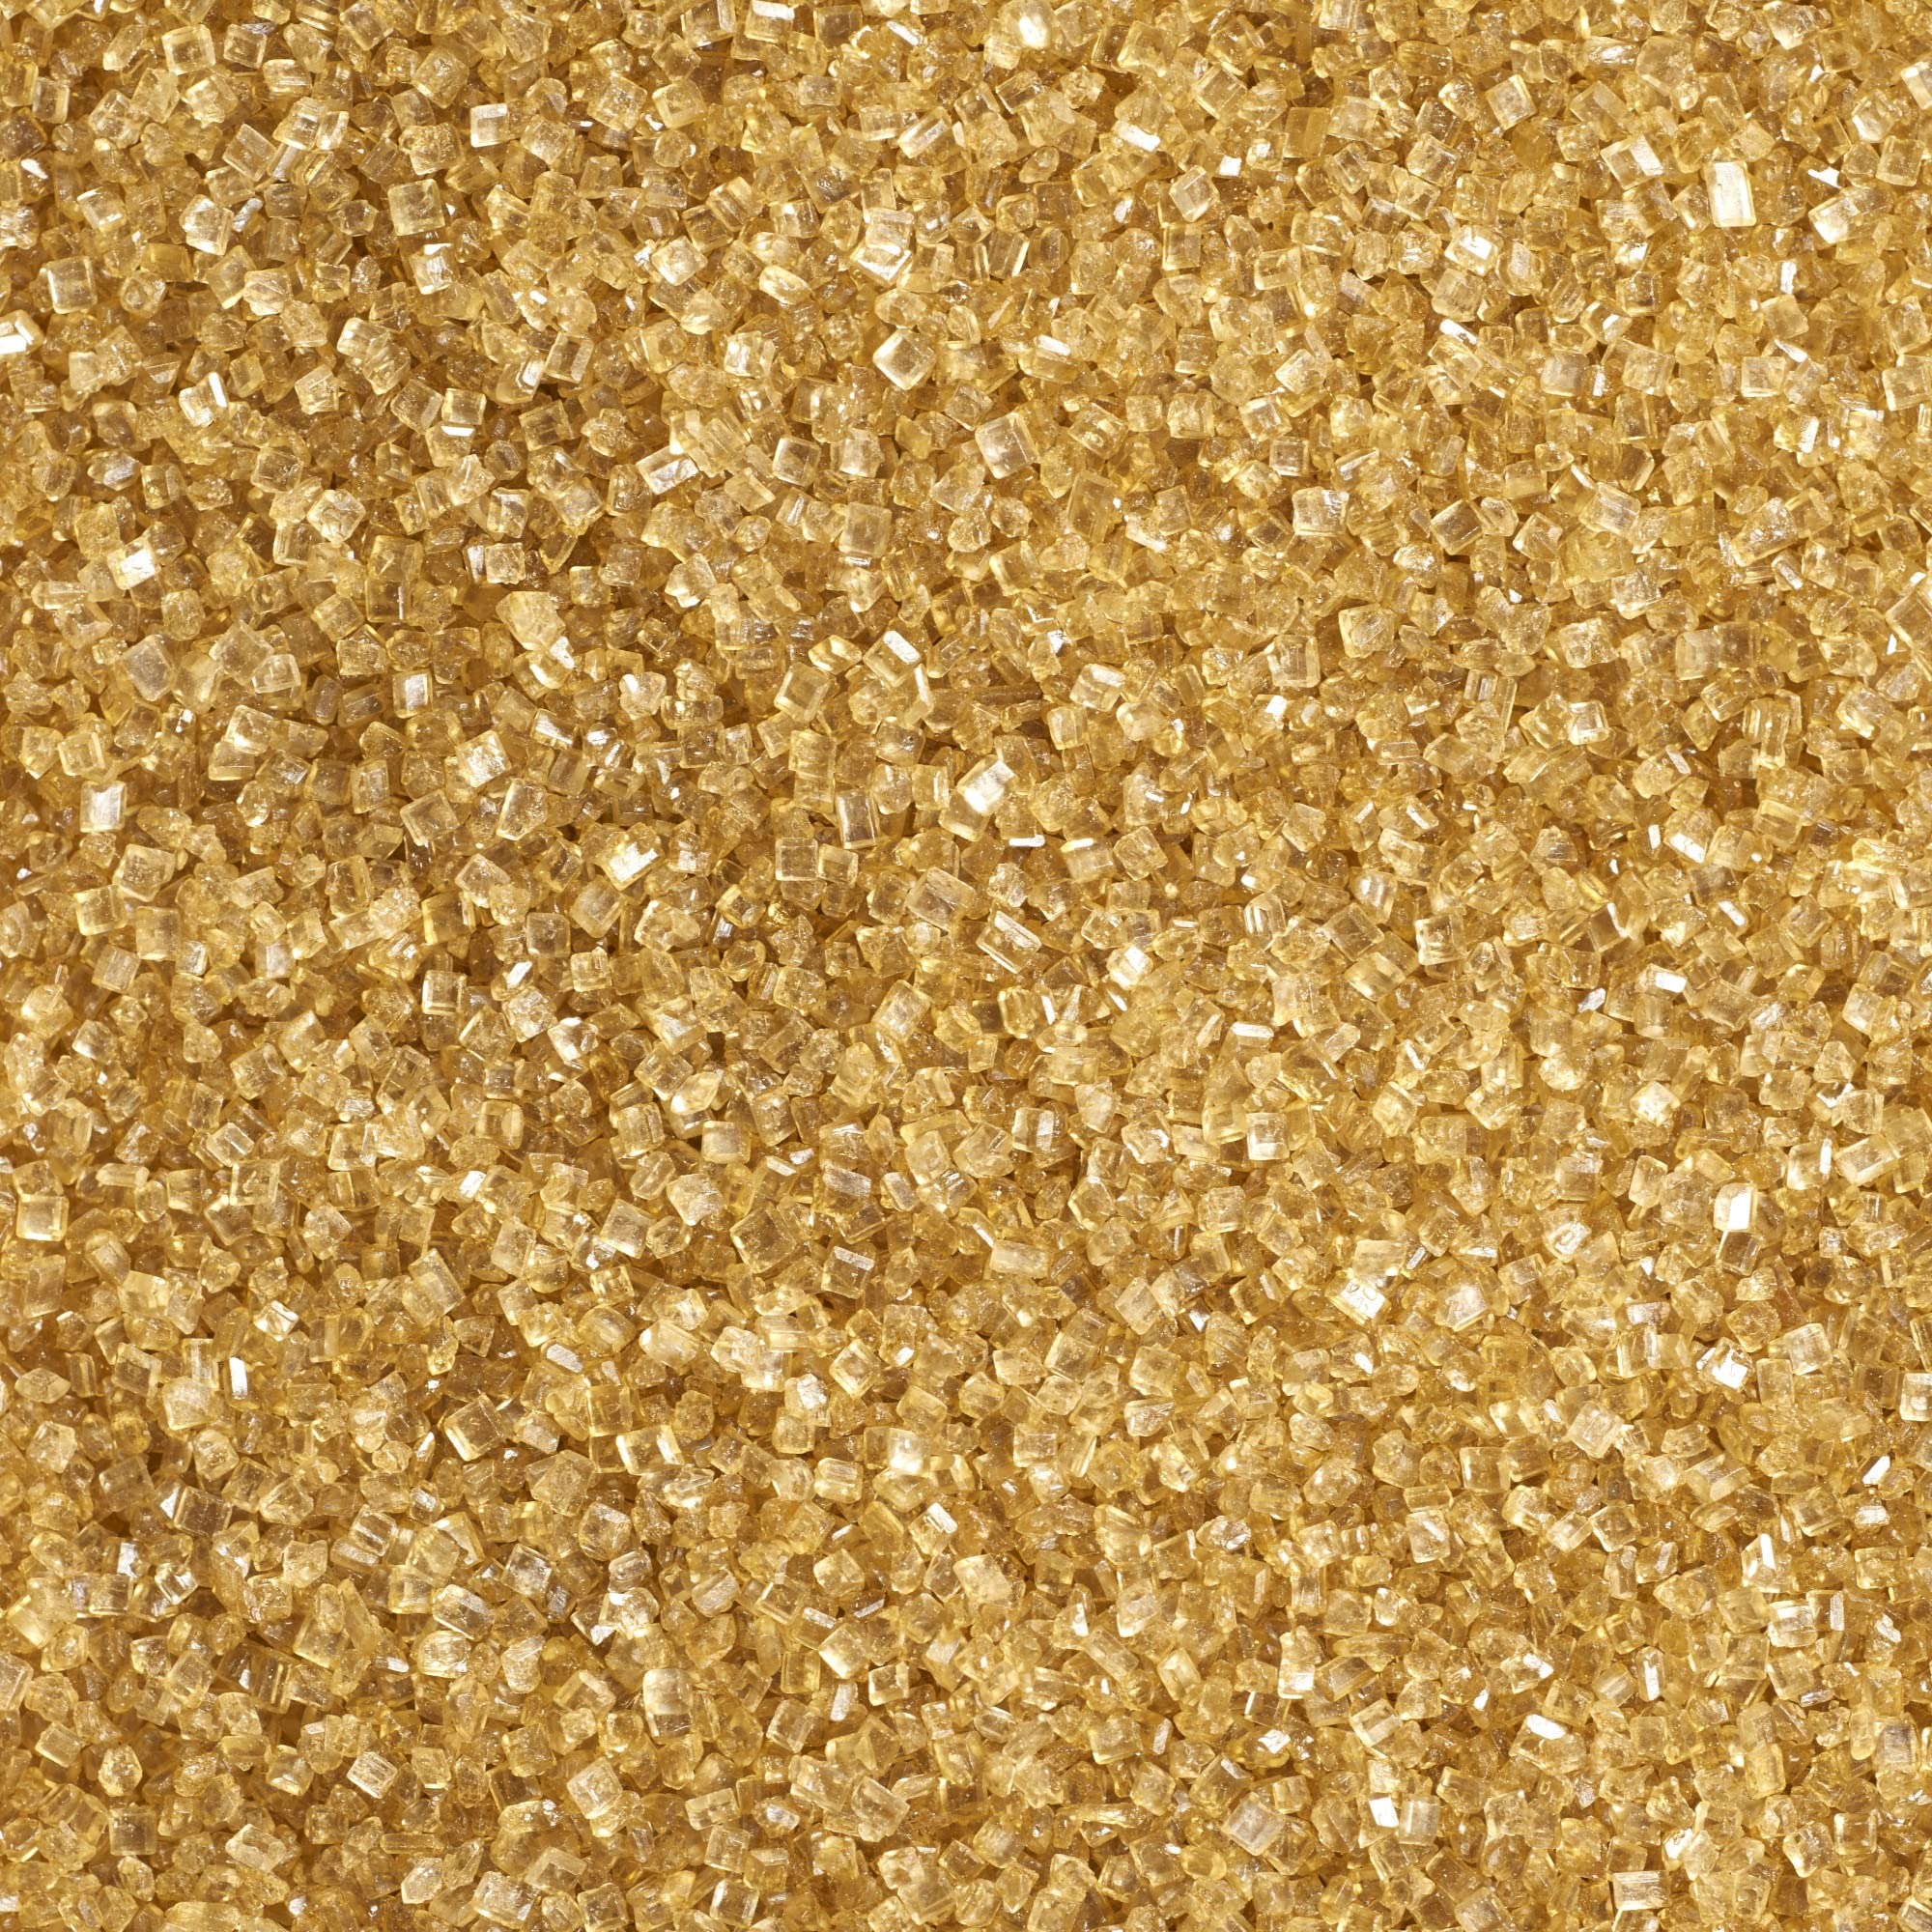
Item Name: DecoPac Sanding Sugar | Sparkling Gold Edible Sugar Sprinkles | 33oz | Edible Sanding Sugar in Handheld Container | Made In USA | Sugar Sprinkle Mix For Cakes, Cupcakes, Cookies, Extra Large Pack | 33 Ounce - Sparkling Gold
Bullet Point 1: Extra Fine Sanding Sugar - Top off sweet birthday treats or match a variety of holidays and occasions with this bright sparkling gold sanding sugar. Add shimmer and shine to your celebration cakes and desserts with these fancy sprinkles.
Bullet Point 2: 100% Edible Sprinkles - These food-safe edible sugar crystals can be rolled into royal icing or scattered on top of cakes and cupcakes. Kosher cupcake sprinkles
Bullet Point 3: Versatile Sprinkle Mix - These fancy sprinkles add vibrant colours and texture to cakes, cookies, cupcakes and other baked goods as well as ice cream and confections
Bullet Point 4: Easy to Use & Store Cupcake Sprinkles - The hand-held container makes it easy to use a little or a lot of these candy sprinkles and store the rest away, they stay fresh in your cupboard
Bullet Point 5: Preferred Sanding Sugar of Professionals - DecoPac Sanding Sugars are the choice of professional cake decorators and bakers worldwide, they appreciate the unequalled quality, consistency, and results they offer
Value: 33.0
Unit: Ounce

Price: 21.5